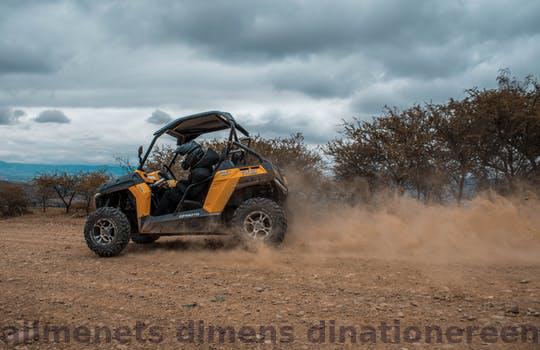
Label: Watermark